Whale fall

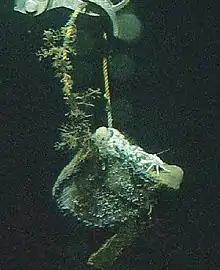
A whale bone being recovered from the Santa Catalina Basin floor five years after experimental emplacement. The bone surface contains patches of white bacterial mats and a squat lobster. Hydroids have sprouted on the loop of yellow line attached to the bone.

Whale falls are distributed heterogeneously throughout space and time, with a concentration along migration routes. There is much faunal overlap in these whale falls across oceans. Mussels and vesicomyid clams belong to groups that harbor chemosynthetic bacteria, which can draw energy from inorganic chemicals, such as sulfur. Before their presence was discovered at whale falls, the only known habitats of these groups were sunken wood and hydrothermal vents. Similarly, lucinid clams were previously only known to inhabit carbon seeps and anoxic seafloor sediments. "Osedax", a genus of deep-sea polychaete worms, acts as an ecosystem engineer by excreting acid to erode whale bones and absorbing the nutrients trapped within. This enhances biodiversity in the deep sea by increasing the water diffusion into the matrix of bones and facilitating colonization of the bone matrix by rarer species. Members of "Osedax" have more dramatic effects in juvenile skeletons, which are not as well-calcified as adult skeletons.